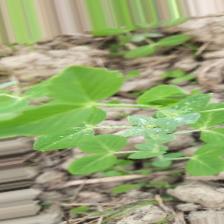
Label: Powdery Mildew